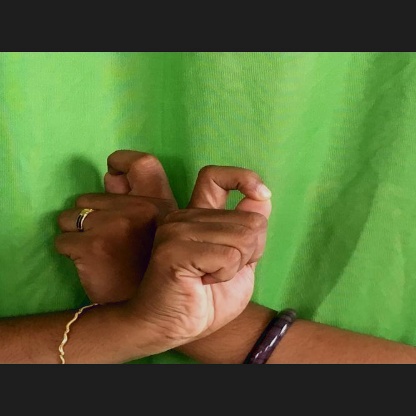
Mudra: Berunda